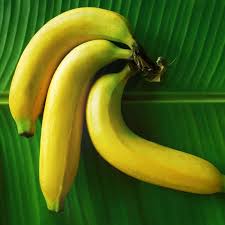
Label: Banana